Mandour El Mahdi

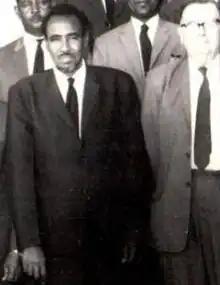

Mandour El Mahdi (March 1919 – October 1981) was a Sudanese administrator and educator. He was one of the pioneers in the development of education in Sudan after the country's independence from the United Kingdom in 1956, and he later became Director of Education in Saudi Arabia. He was also the author of "A Short History of the Sudan" (1965), one of the first history books to be written about what was then Africa's biggest country. It was used for the history syllabus in Sudan until 1989.